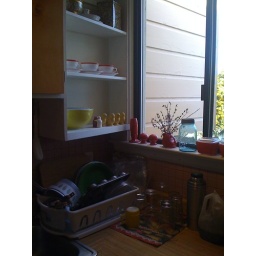
window by the sink